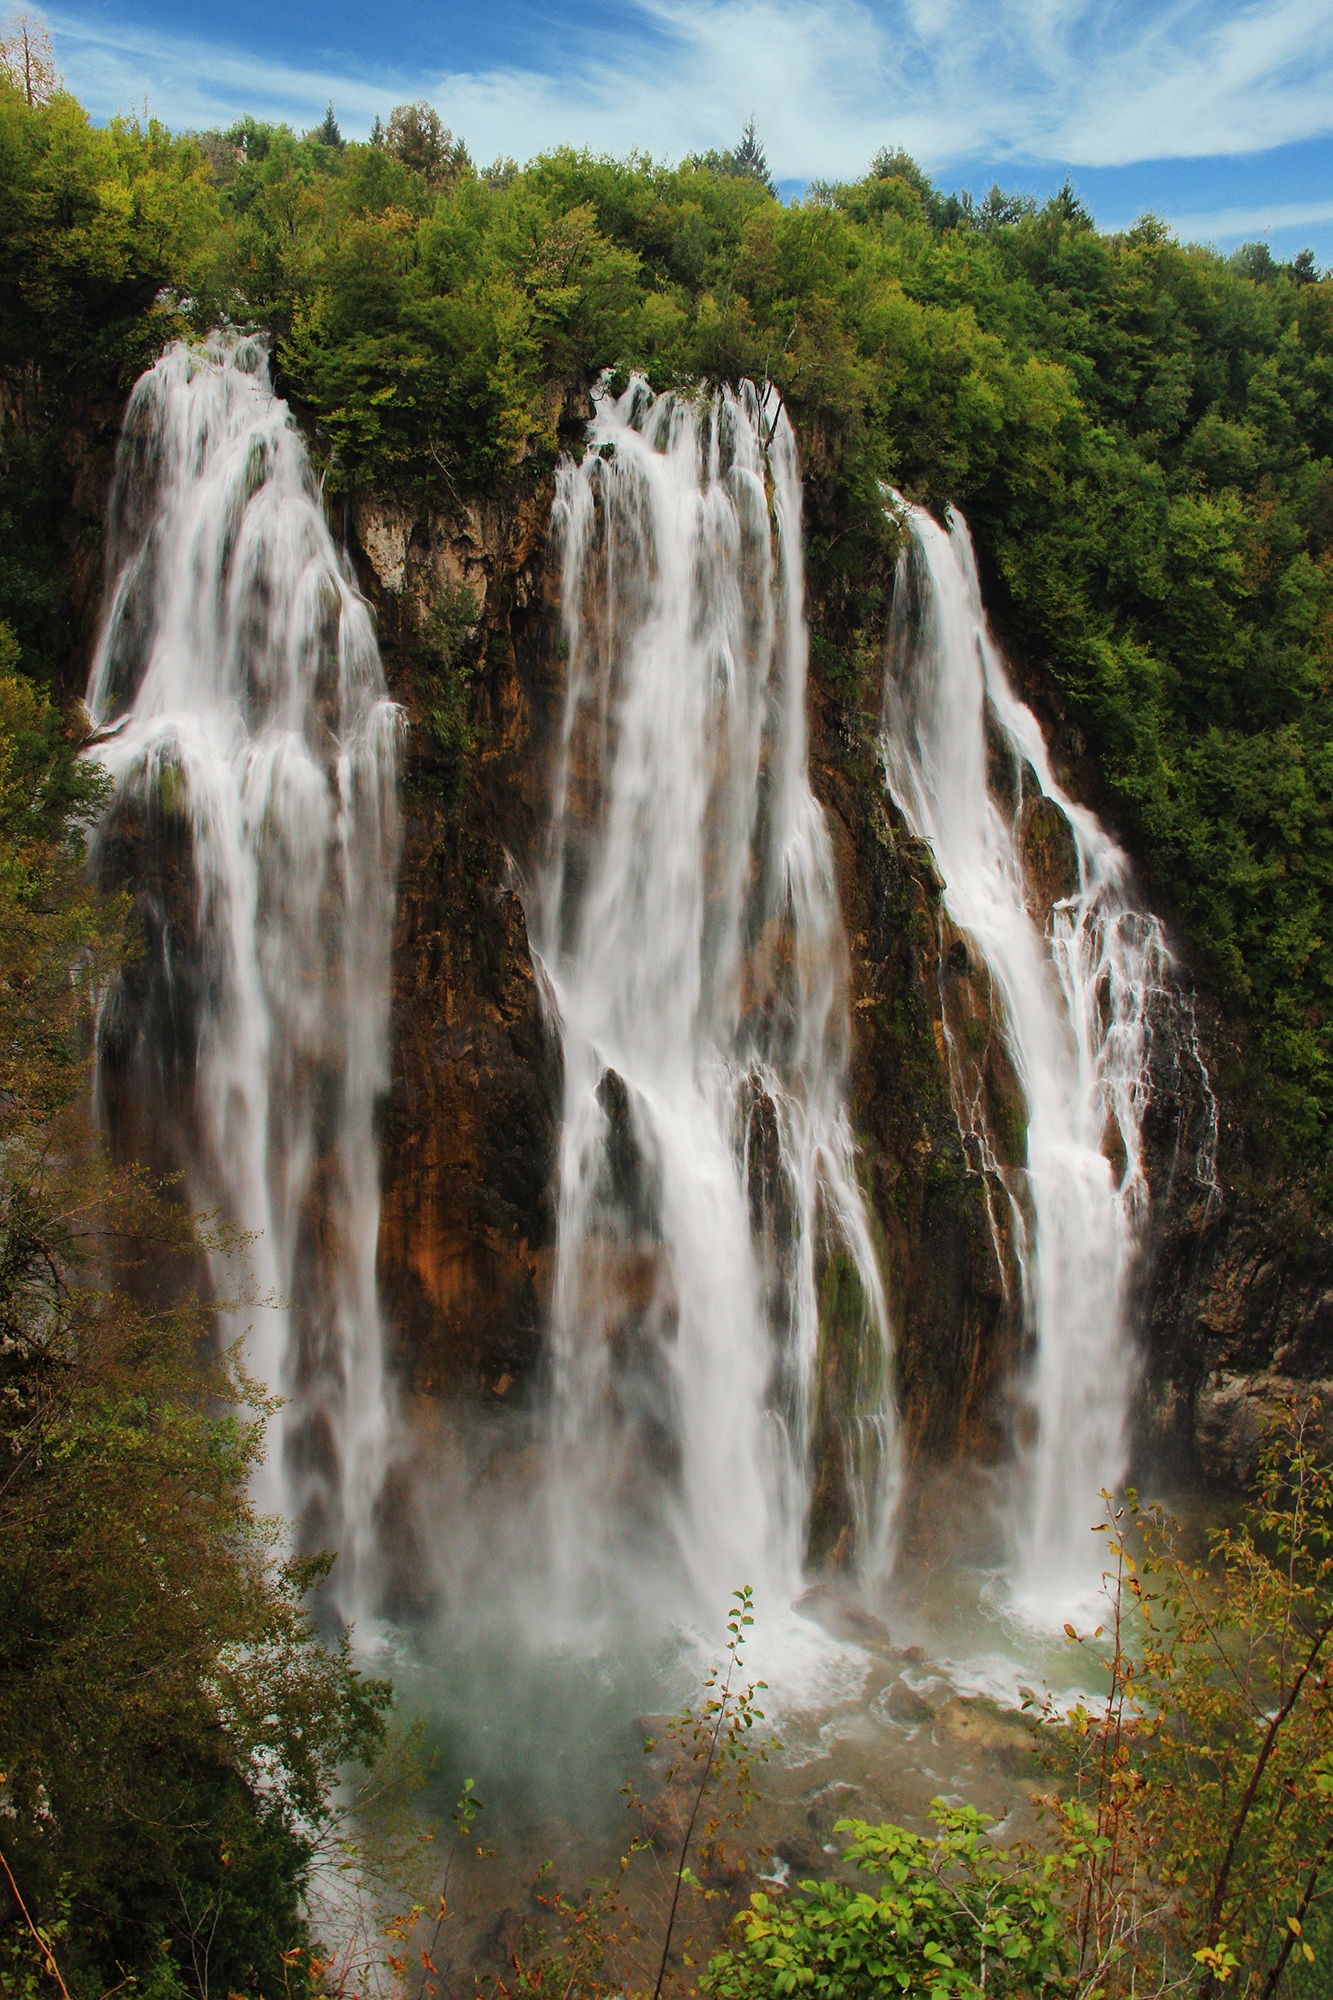
water, nature, forest, waterfall, body of water, croatia, wasserfall, water feature, watercourse, plitvice, big waterfall, kozjak lake